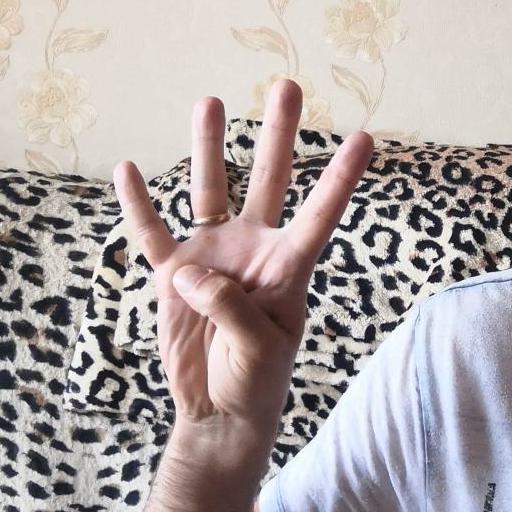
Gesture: four